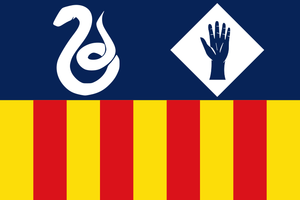
Manlleu est une commune de la comarque d'Osona dans la province de Barcelone en Catalogne.